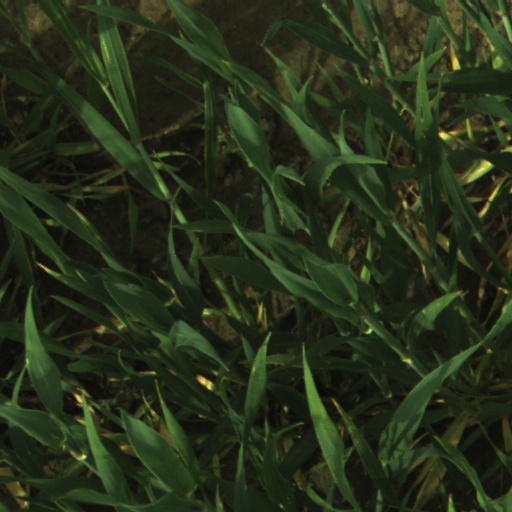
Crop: wheat